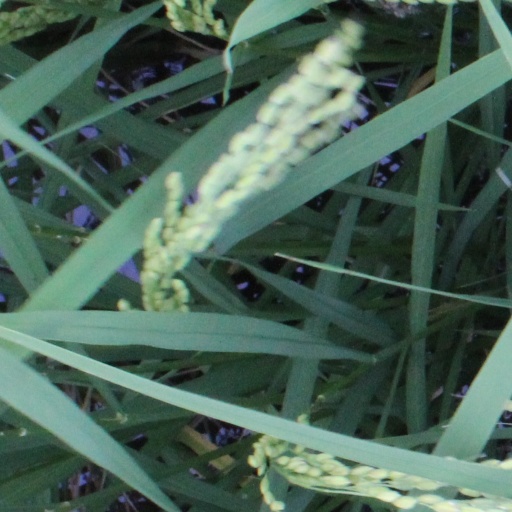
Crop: rice